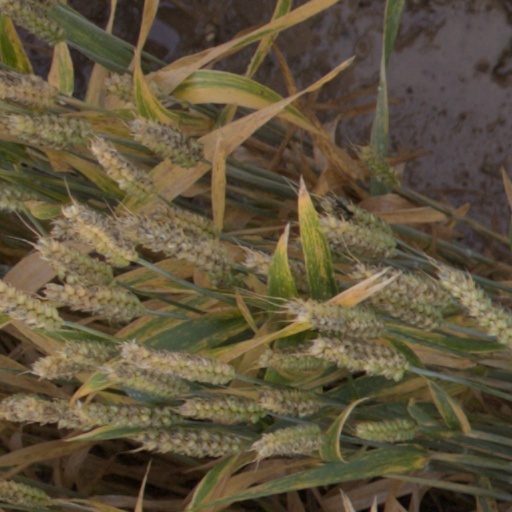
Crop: wheat